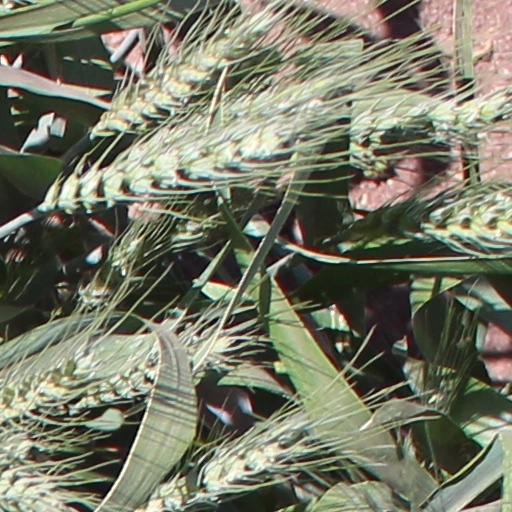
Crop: wheat